Post common envelope binary

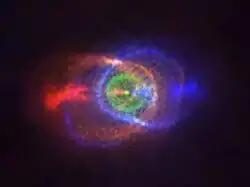
HD 101584 is a suspected post-common envelope binary. The engulfed companion triggered an outflow of gas, creating the nebula seen by ALMA.

A post-common envelope binary (PCEB) or pre-cataclysmic variable is a binary system consisting of a white dwarf or hot subdwarf and a main-sequence star or a brown dwarf. The star or brown dwarf shared a common envelope with the white dwarf progenitor in the red giant phase. In this scenario the star or brown dwarf loses angular momentum as it orbits within the envelope, eventually leaving a main-sequence star and white dwarf in a short-period orbit. A PCEB will continue to lose angular momentum via magnetic braking and gravitational waves and will eventually begin mass-transfer, resulting in a cataclysmic variable. While there are thousands of PCEBs known, there are only a few eclipsing PCEBs, also called ePCEBs. Even more rare are PCEBs with a brown dwarf as the secondary. A brown dwarf with a mass lower than 20 might evaporate during the common envelope phase and therefore the secondary is supposed to have a mass higher than 20 .